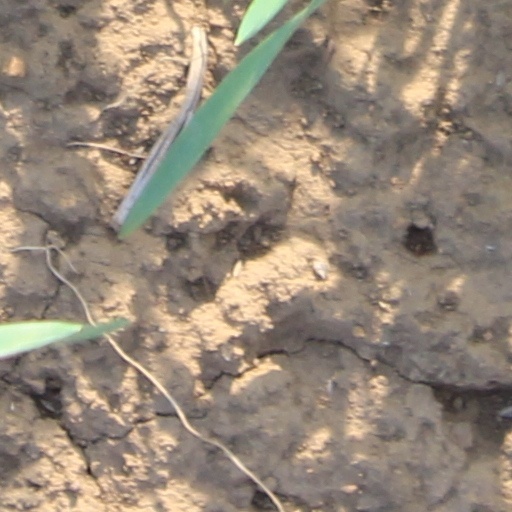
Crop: wheat